Quest of the Space Beagle

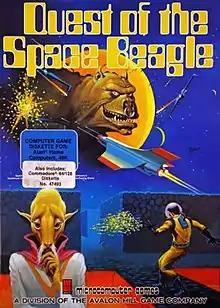

Quest of the Space Beagle is an action-adventure game written by Scott Lamb for Atari 8-bit computers and published by Avalon Hill Microcomputer Games in 1984. It is the sequel to "Jupiter Mission 1999". A Commodore 64 port followed in 1985.